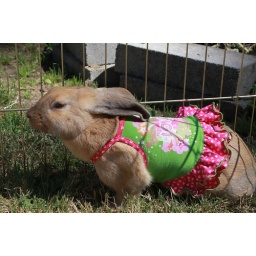
Simba is a boy, dressed in girl dogs clothing.